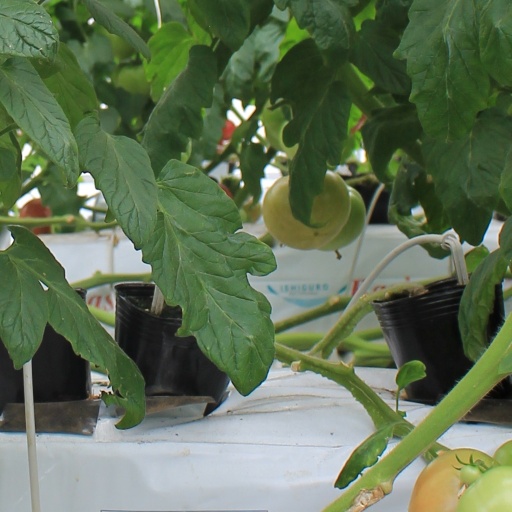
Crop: tomato